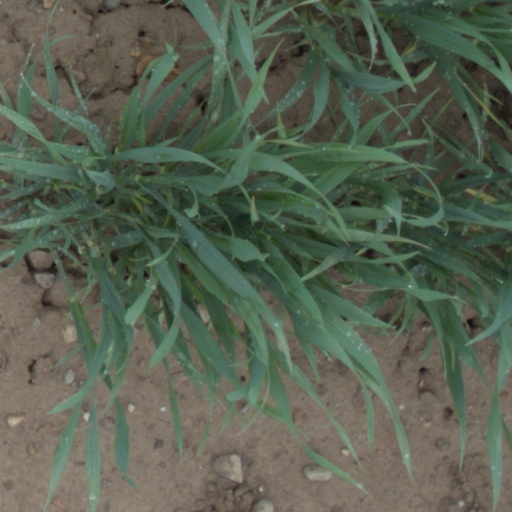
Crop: wheat